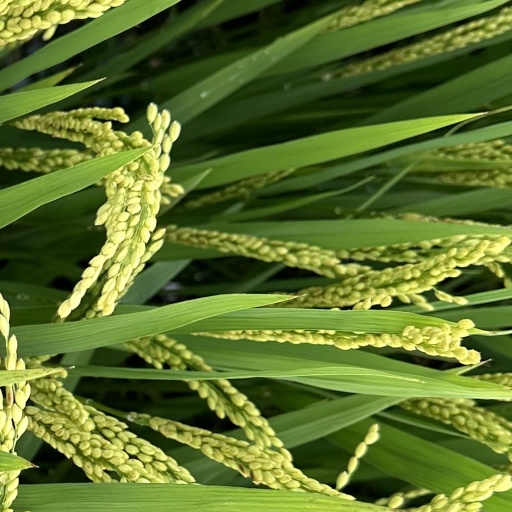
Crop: rice